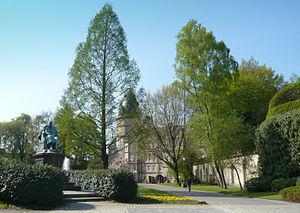
Les jardins du Château de Detmold à Detmold, arrondissement de Lippe, Rhénanie-du-Nord-Westphalie, Allemagne. Derrière les arbres le château peut se trouver. Le monument commémore Ernst, comte de Lippe-Biesterfeld. العربية